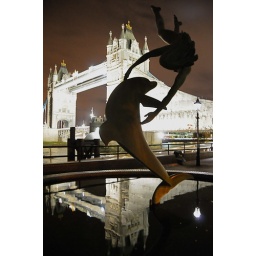
tower bridge by night